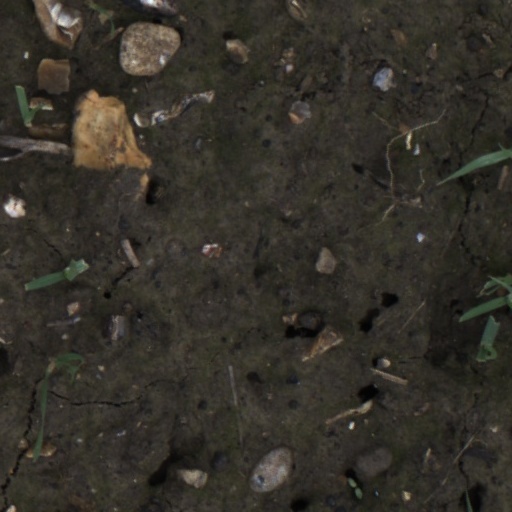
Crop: wheat